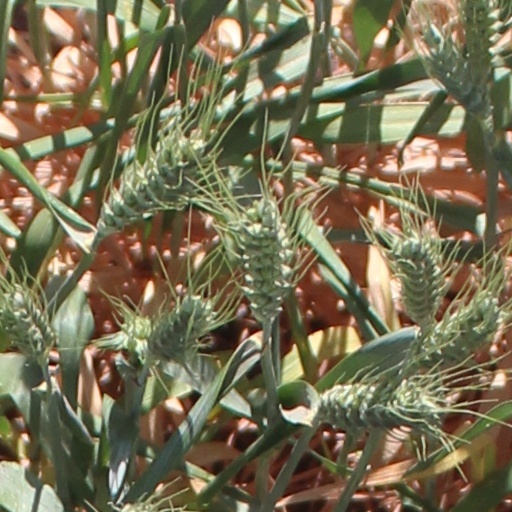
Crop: wheat